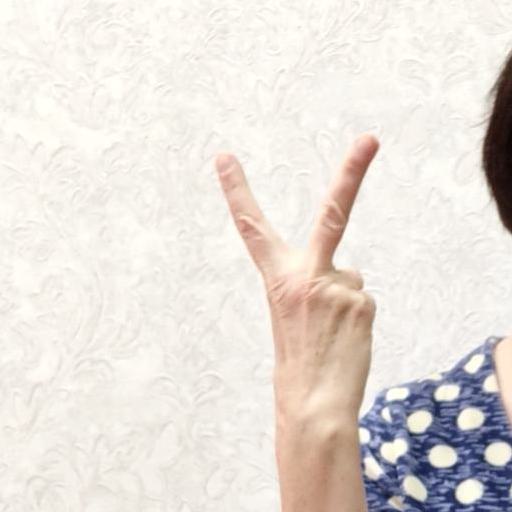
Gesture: peace_inverted